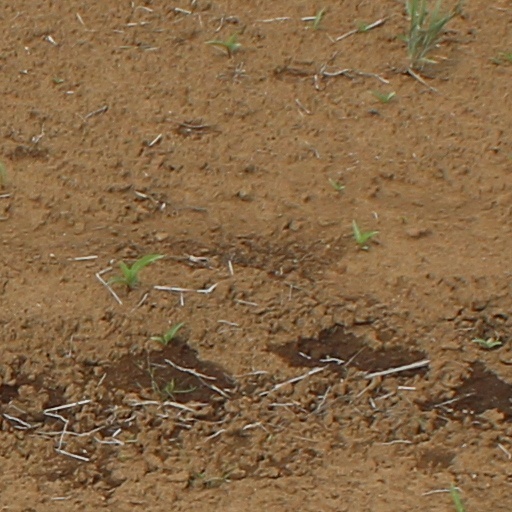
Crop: wheat